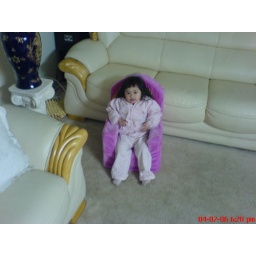
Kimberly at home sitting in her Disney chair